Bapaume

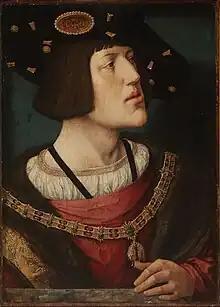
Charles V

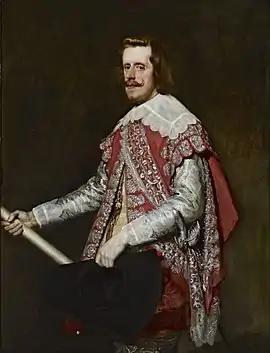
Philip IV of Spain

As a result of the Treaty of Senlis of 13 May 1493 concluded between the King of France and Maximilian of Austria, Bapaume came under the rule of the House of Austria and was administered by the governors of the Netherlands and Governors appointed by the kings of Spain until 1641. A new era of prosperity began, troubled by the attempts of Governors to restrict the privileges of the city. On 23 July 1509 Mayor Philippe Leclercq obtained a written statement of the powers of Mayors and Aldermen of Bapaume.